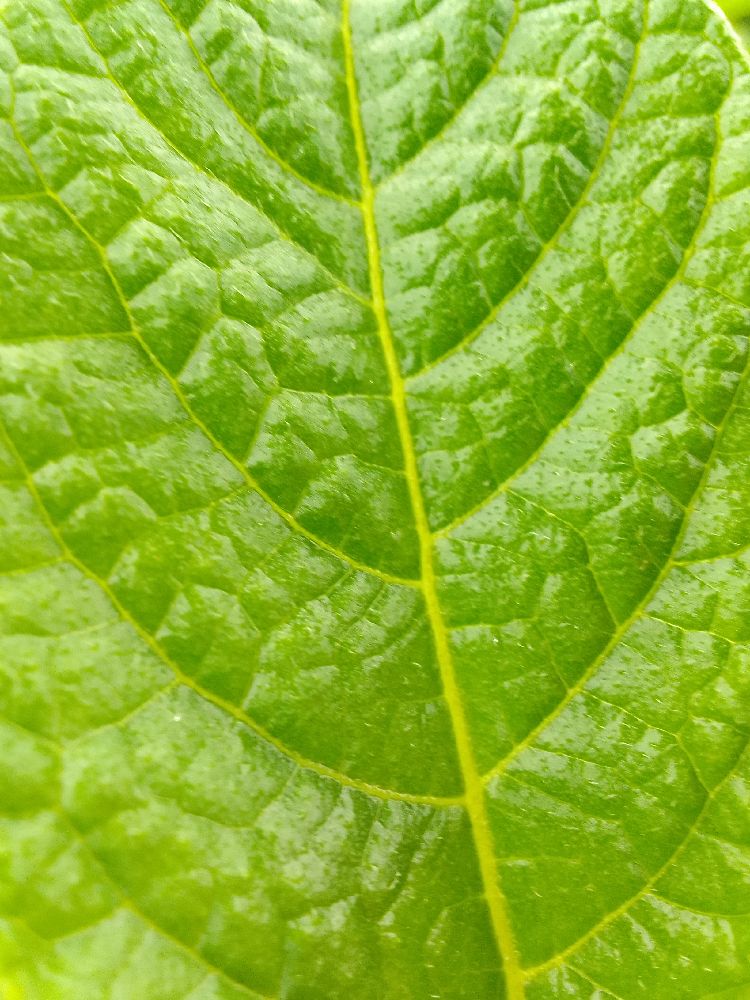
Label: Healthy